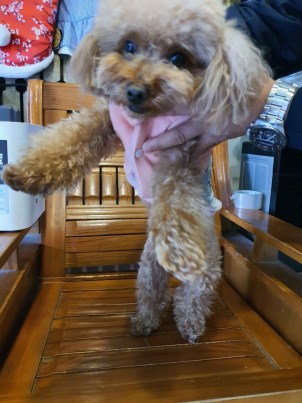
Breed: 7449-n000128-teddy